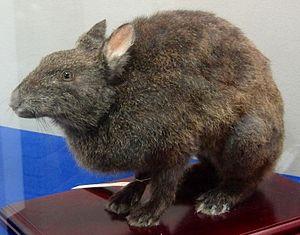
Le mot lapin est un terme très général qui désigne en français certains animaux lagomorphes à longues oreilles, que l'on différencie des lièvres par une silhouette moins élancée et par les petits qui naissent aveugles et nus, cachés dans un nid creusé au sol. Ces animaux ne correspondent donc pas à un niveau précis de classification scientifique.